SS G. P. Griffith

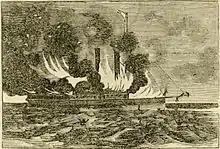
An illustration of the "G. P. Griffith" on fire

On 16 June 1850, the "G. P. Griffith" departed Buffalo, New York, heading for Toledo, Ohio with stops along the way. The "Griffith" was carrying 326 passengers, many of whom were recent immigrants from England, Ireland, Germany, and Scandinavia.